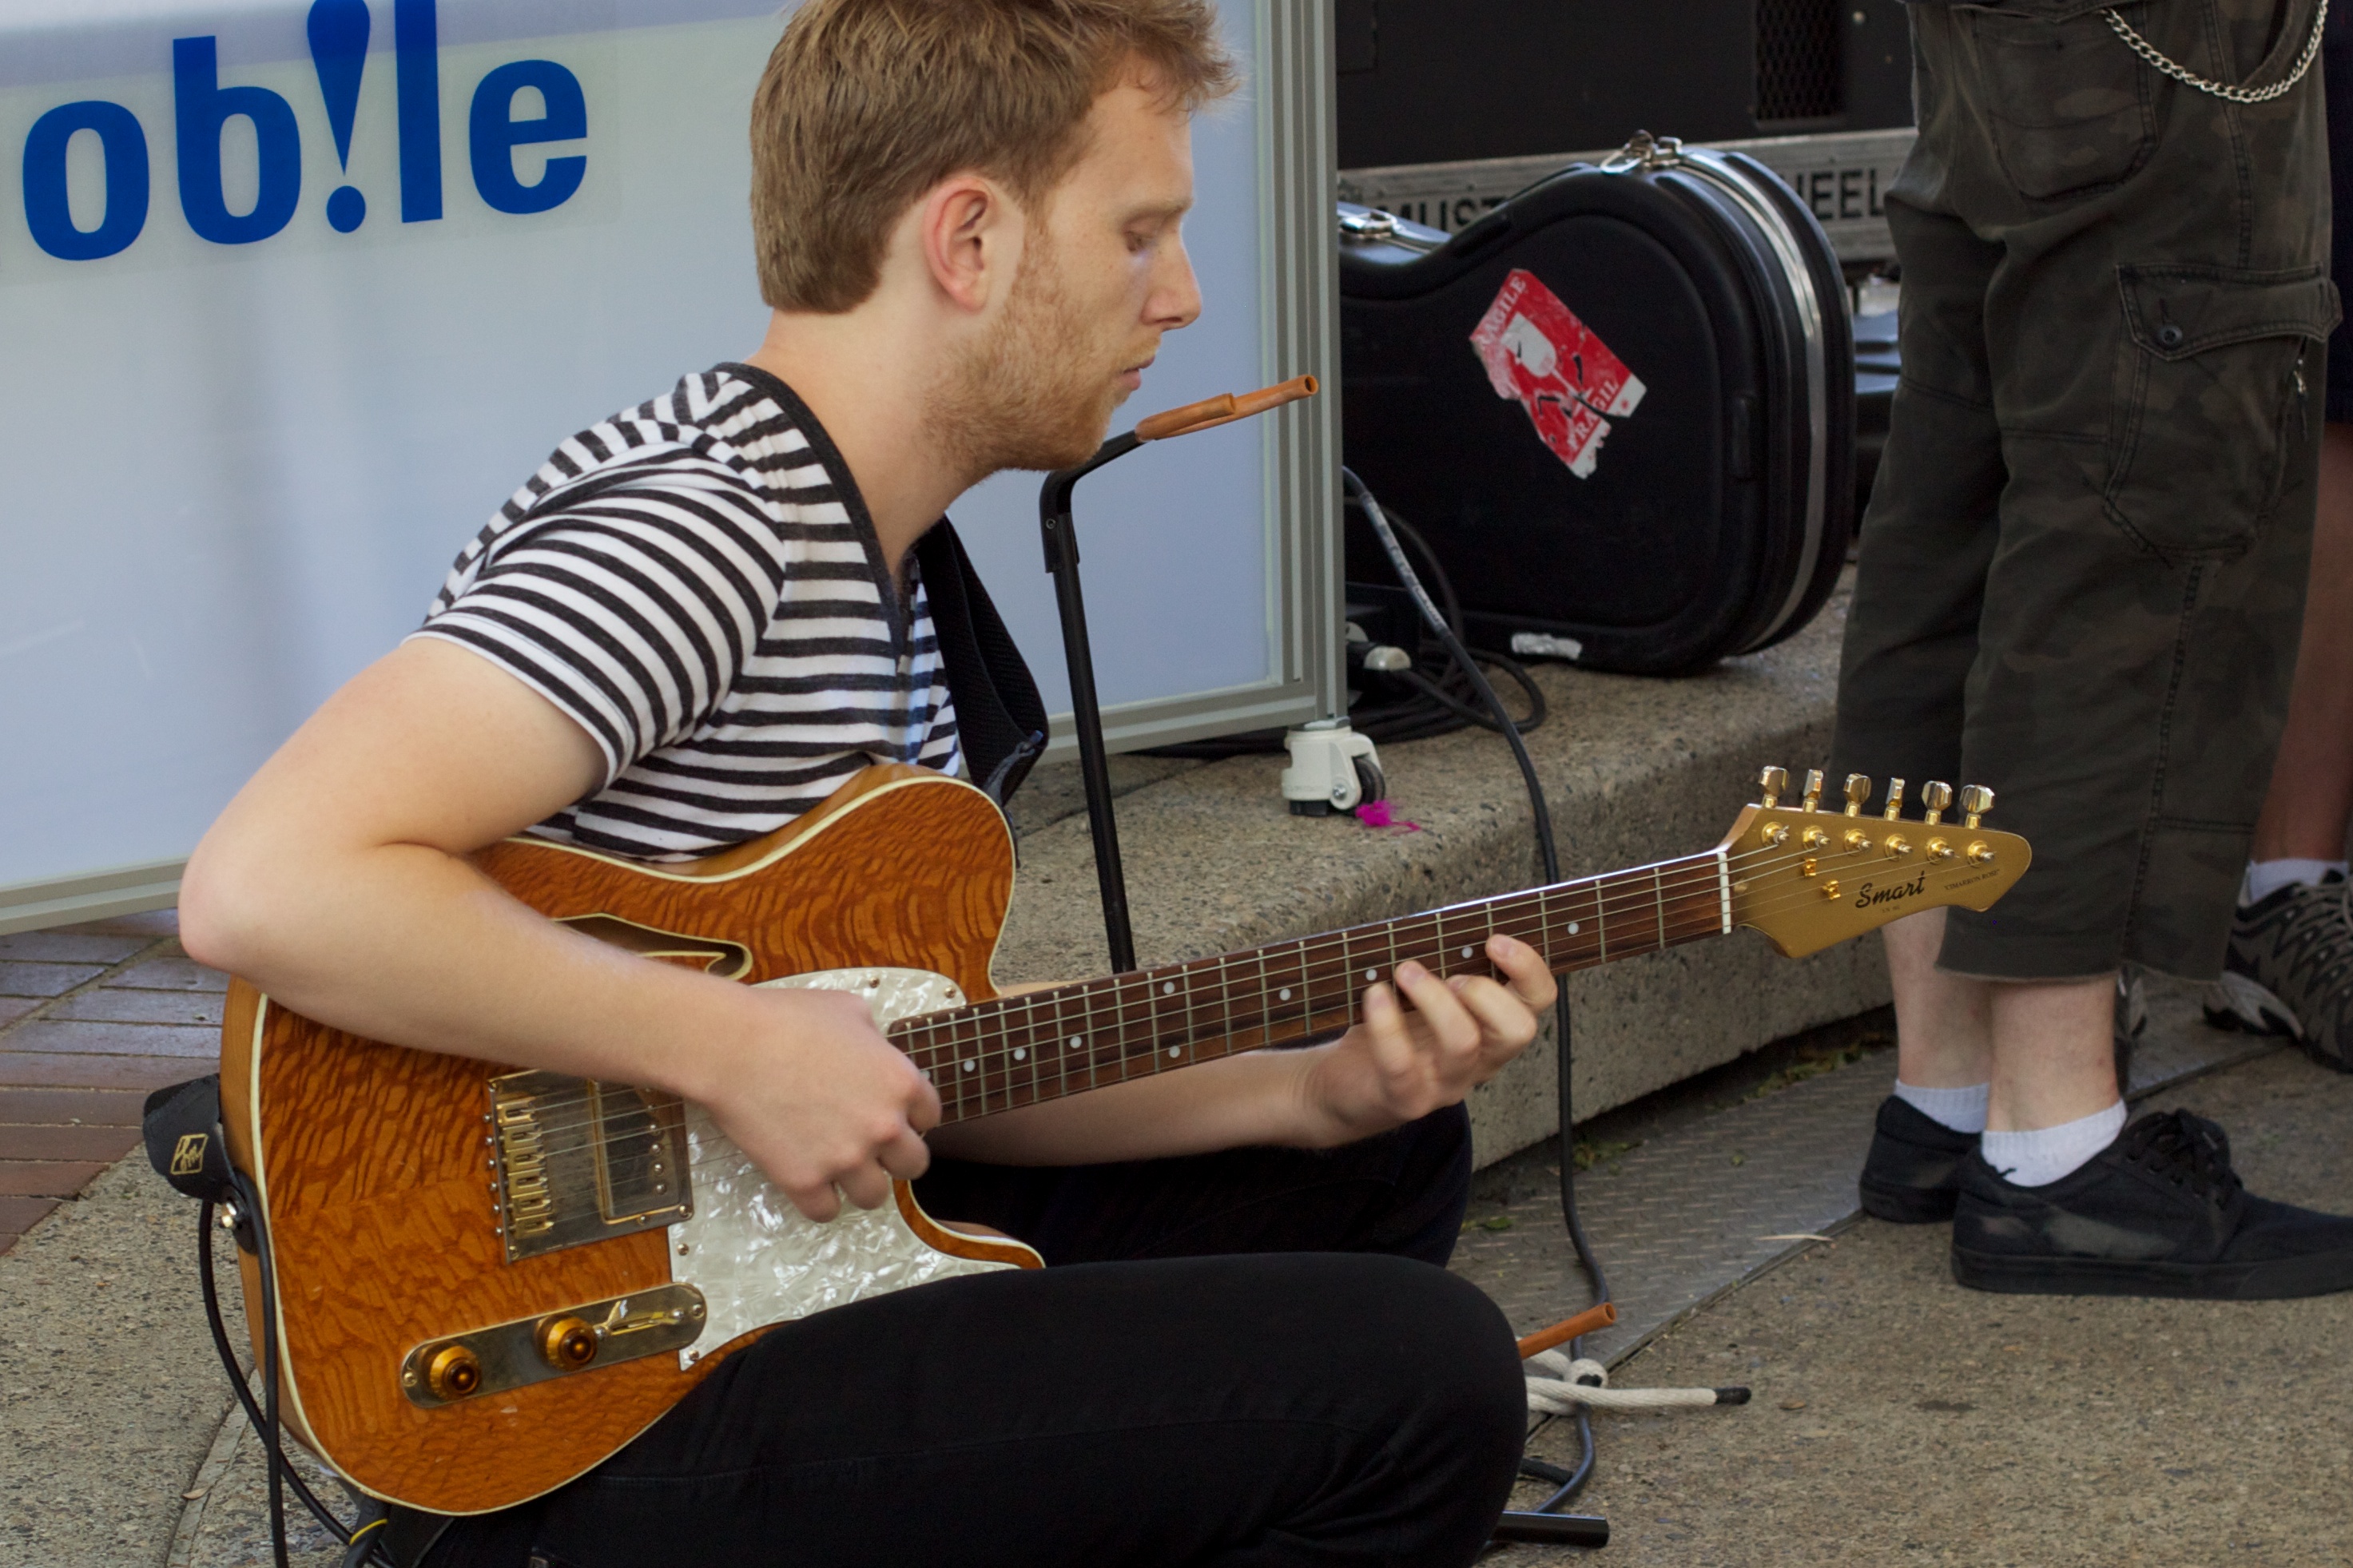
music, guitar, acoustic guitar, musician, musical instrument, bassist, singing, guitarist, bass guitar, odyssey, hurleylounge, singer songwriter, string instrument, plucked string instruments